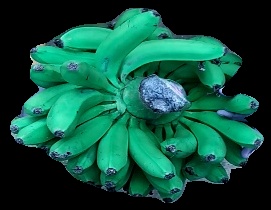
Variety: pachbale
Grade: grade1